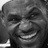
Emotion: happy